Eimsbütteler TV

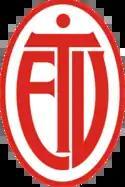
Older logo

The most successful time in the club's history was most certainly the Gauliga years when the 'TV qualified for the German championship finals five times: